Dux Mogontiacensis

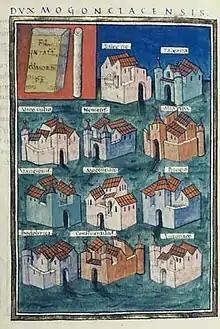
"Notitia dignitatum": The forts and fortified cities of Salectium (Saletium, Seltz), Tabernae (Rheinzabern), Vicus Iulius (Germersheim), Nemetum (Speyer), Altaripa (Altrip), Vangionum (Civitas Vangionum, Worms), Mogontiacum (Mainz), Bingium (Bingen), Bodobrica (Boppard), Confluentes (Koblenz) and Antonaco (Antunnacum, Andernach), which were under the command of "Mogontiacensis".

The Dux Mogontiacensis (English: Commander of the Mainz Region) was a high-ranking officer in the late antique army of the Western Roman Empire and commander-in-chief of the border army ("Limitanei") in the province of Germania prima.